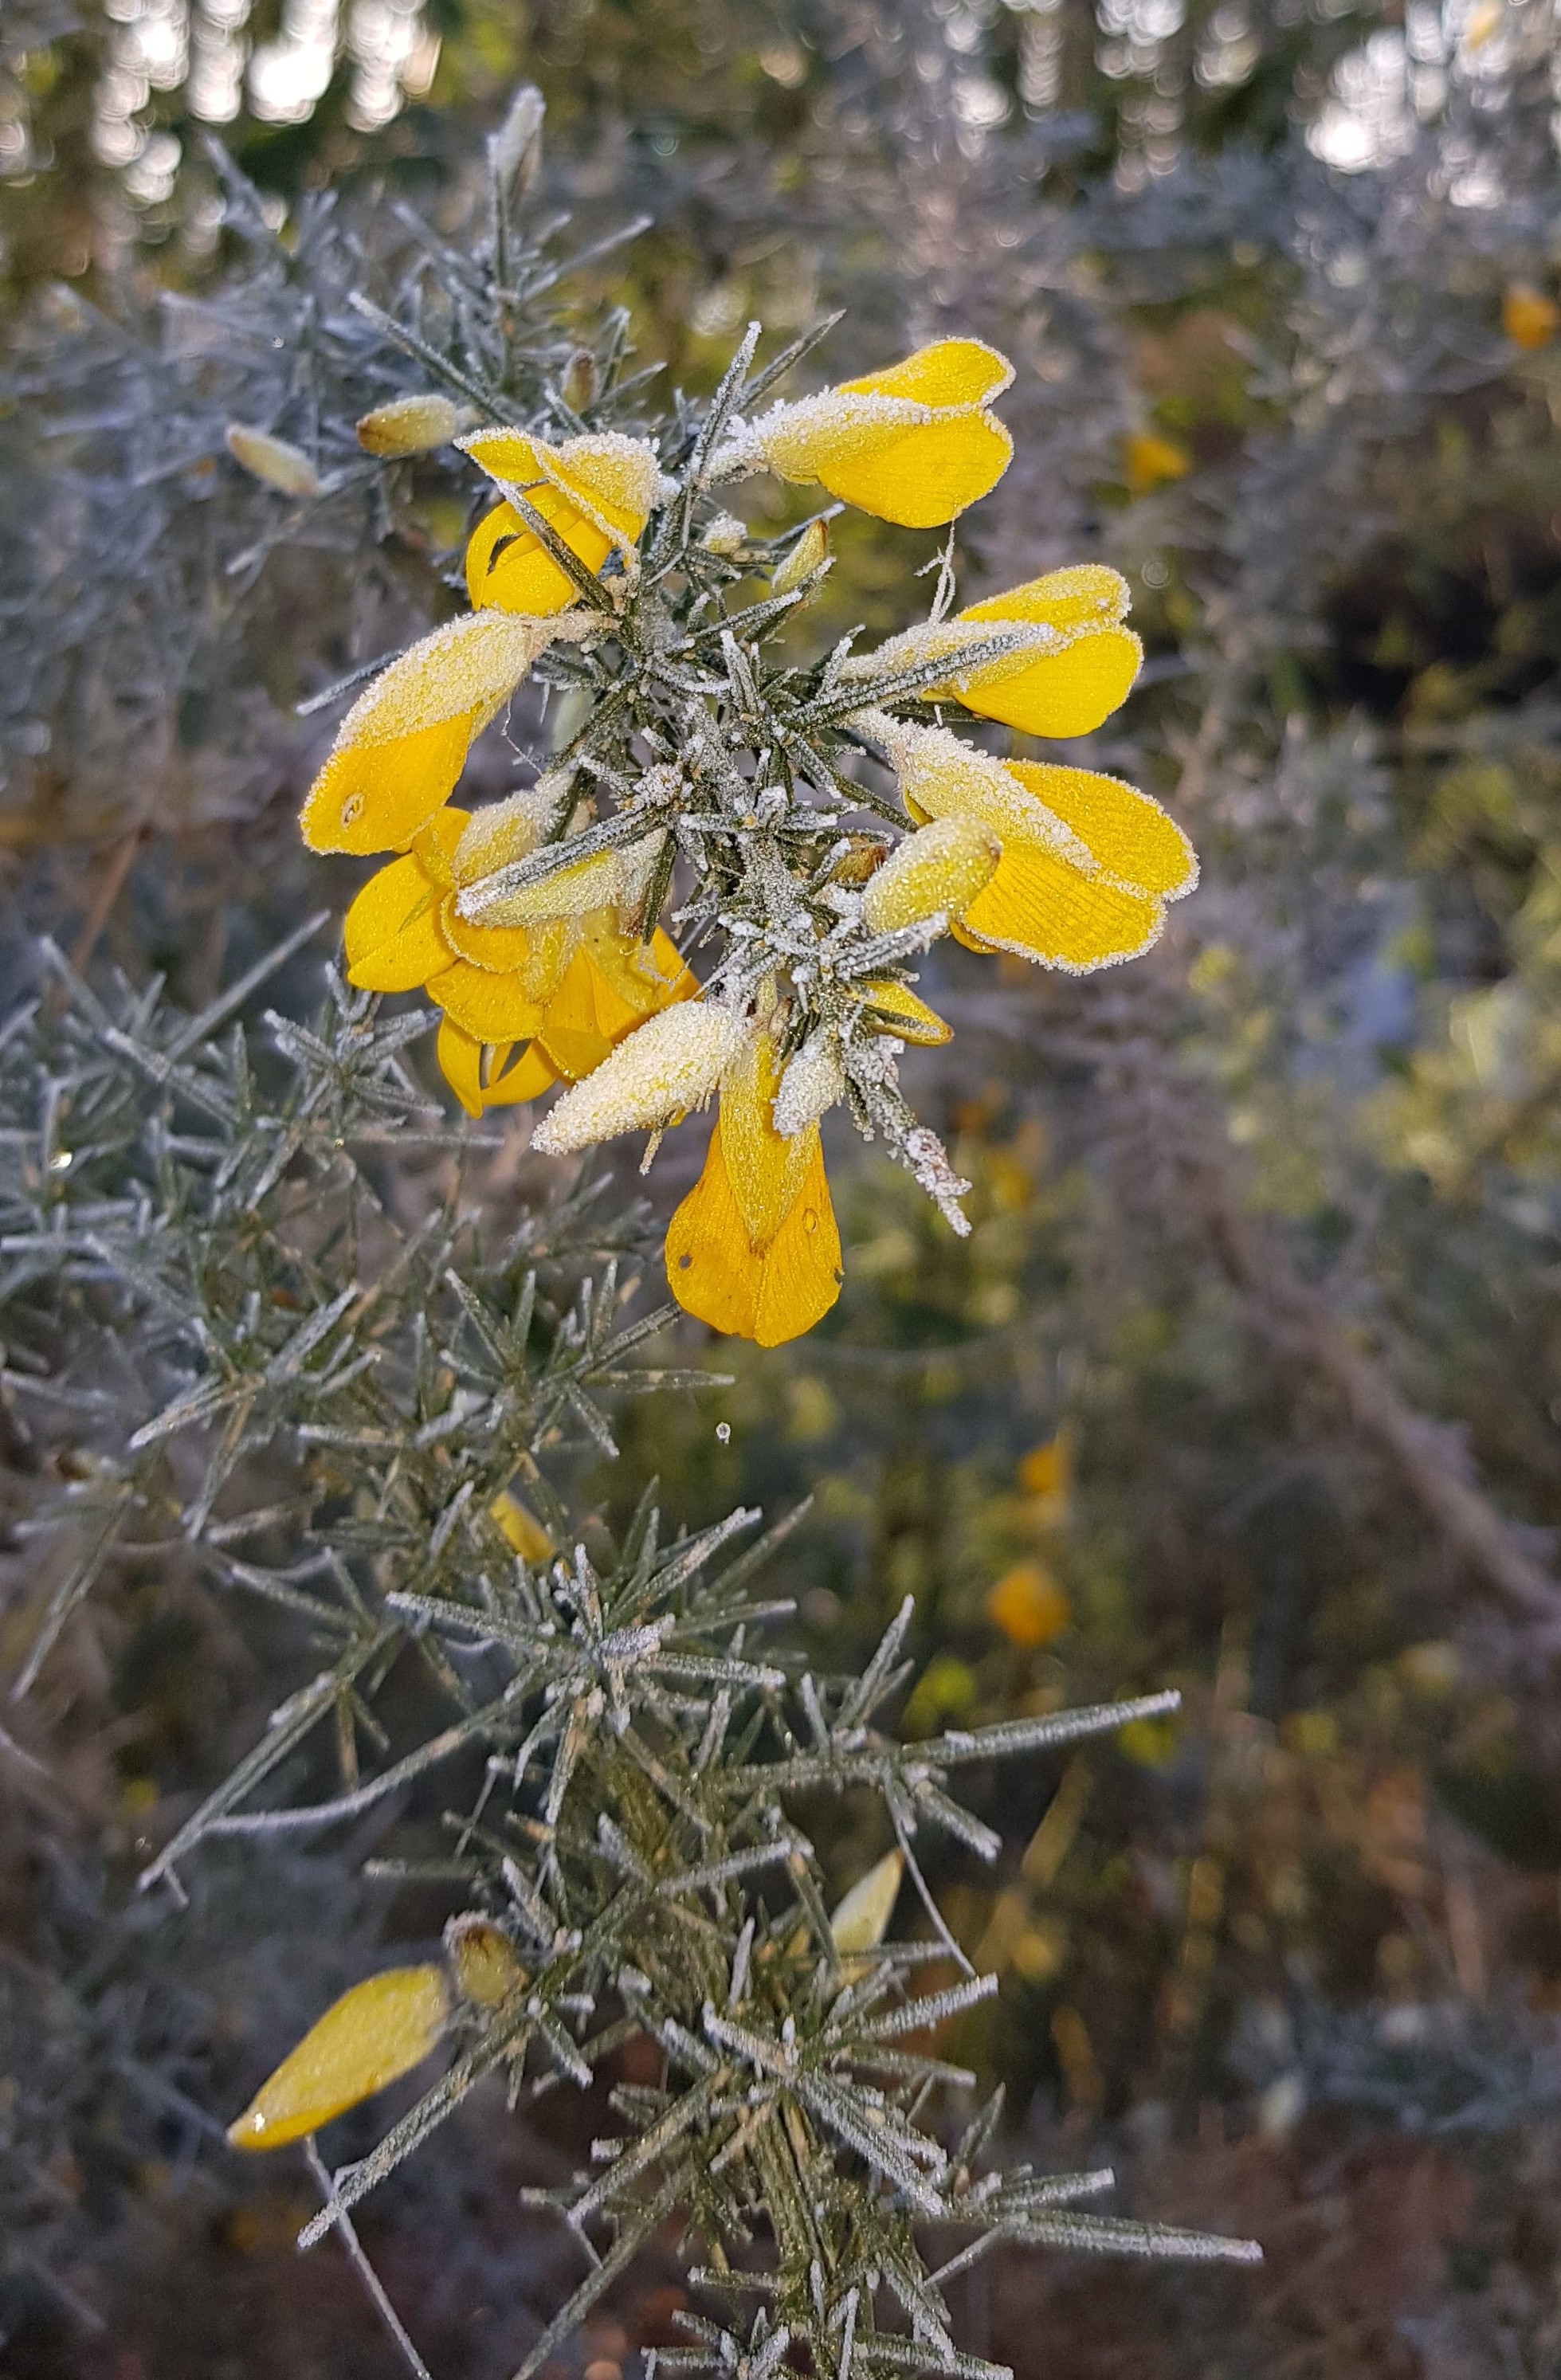
winter, yellow, flower, brittany, nature, frost, gorse, cold, plant, wildflower, subshrub, flowering plant, Forb, wallflower, daisy family, perennial plant